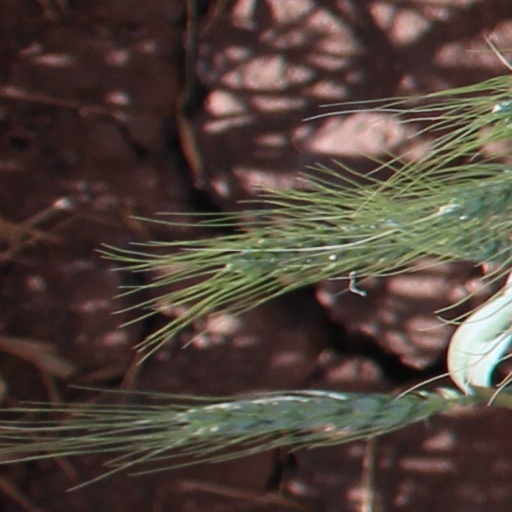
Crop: wheat